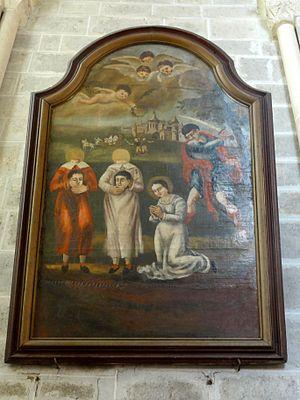
Chapelle des saints Martyrs, tableau.
La Collégiale Notre-Dame-du-Fort est une église paroissiale catholique, dédiée à Notre-Dame, située dans la commune française d'Étampes et le département de l'Essonne. C'est une ancienne collégiale, associée au château royal situé à proximité. Elle a été fondée vers 1022 par le roi Robert le Pieux. Seule la petite crypte sous le chœur subsiste de cette collégiale primitive, achevée vers le milieu du XIᵉ siècle. Sans doute en raison de ses petites dimensions, elle est remplacée par une nouvelle église construite pendant cinq campagnes très rapprochées entre 1130 et 1160, plus une pour le portail royal au sud qui est l'un des éléments les plus remarquables de l'église. Dans son ensemble, l'architecture de l'église, empreinte d'influences parisiennes et champenoises, montre toutes les étapes de la genèse de l'architecture gothique, mais c'est toutefois le style roman tardif qui domine. Le clocher est le produit de trois autres campagnes de construction jusqu'en 1180 environ, et compte parmi les plus élégants d'Île-de-France.
Can, Cantien et Cantienne sont trois frères qui selon la tradition chrétienne furent martyrisés vers l'an 300 près d'Aquilée. Les premiers témoignages écrits remontent au début du cinquième siècle. La vita médiévale est légendaire.